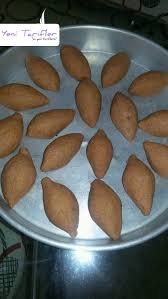
Yemek: icli_kofte